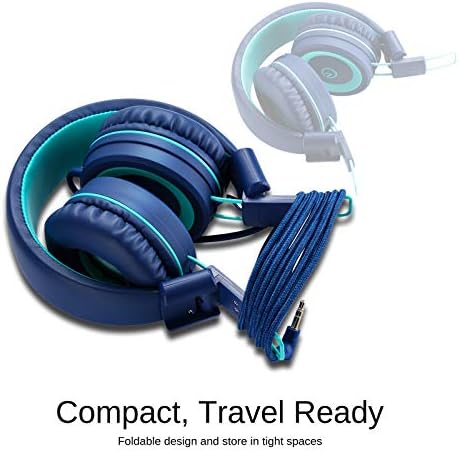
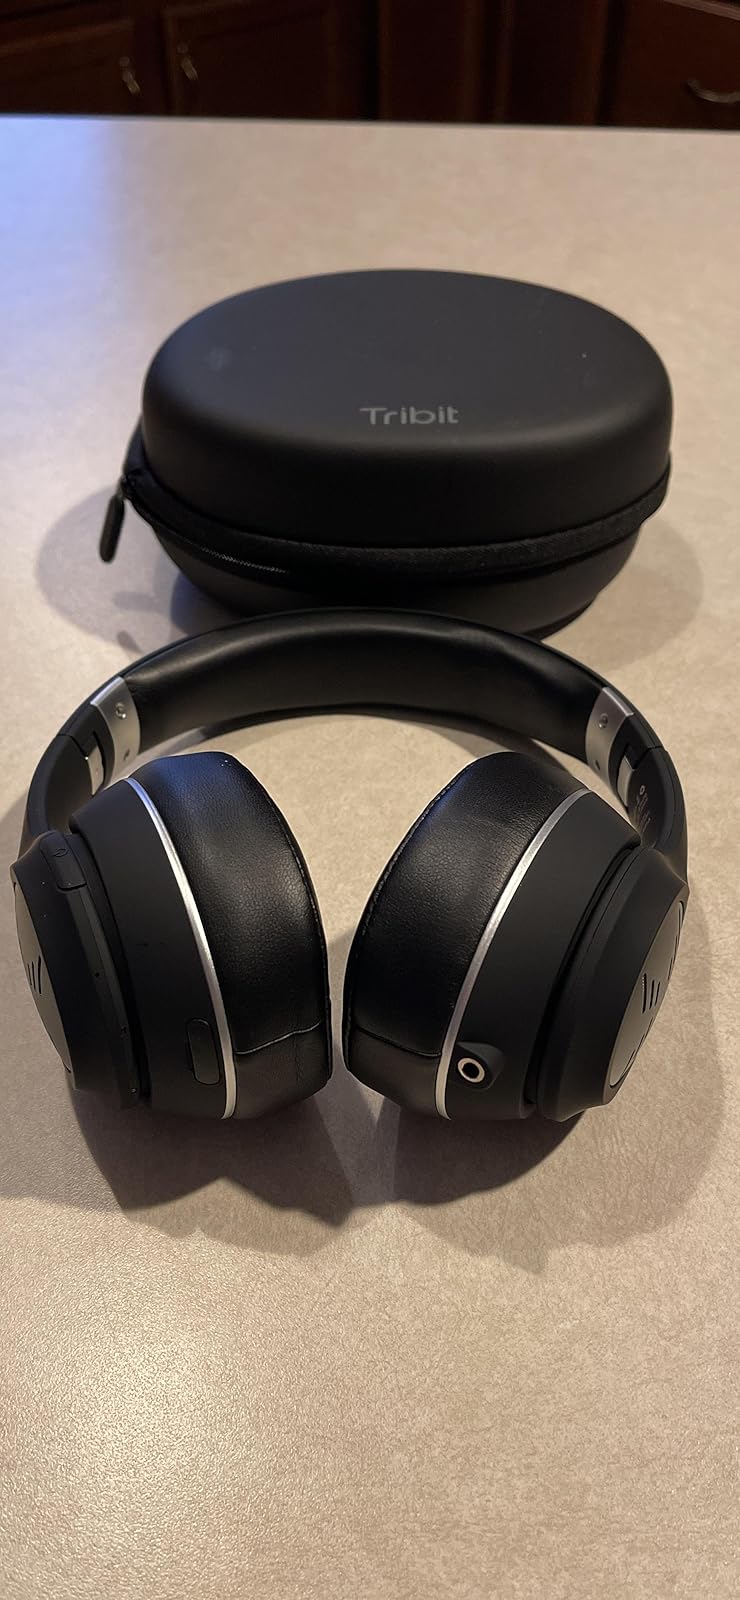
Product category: headphones
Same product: no